Inferior vena cava filter

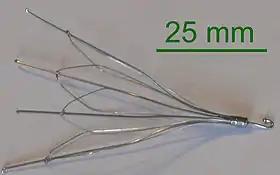
Inferior vena cava filter - Gunther Tulip.

An inferior vena cava filter is a medical device made of metal that is implanted by vascular surgeons or interventional radiologists into the inferior vena cava to prevent a life-threatening pulmonary embolism (PE) or venous thromboembolism (VTE).